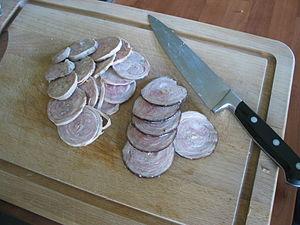
De l'andouille de Guémené tranchée.